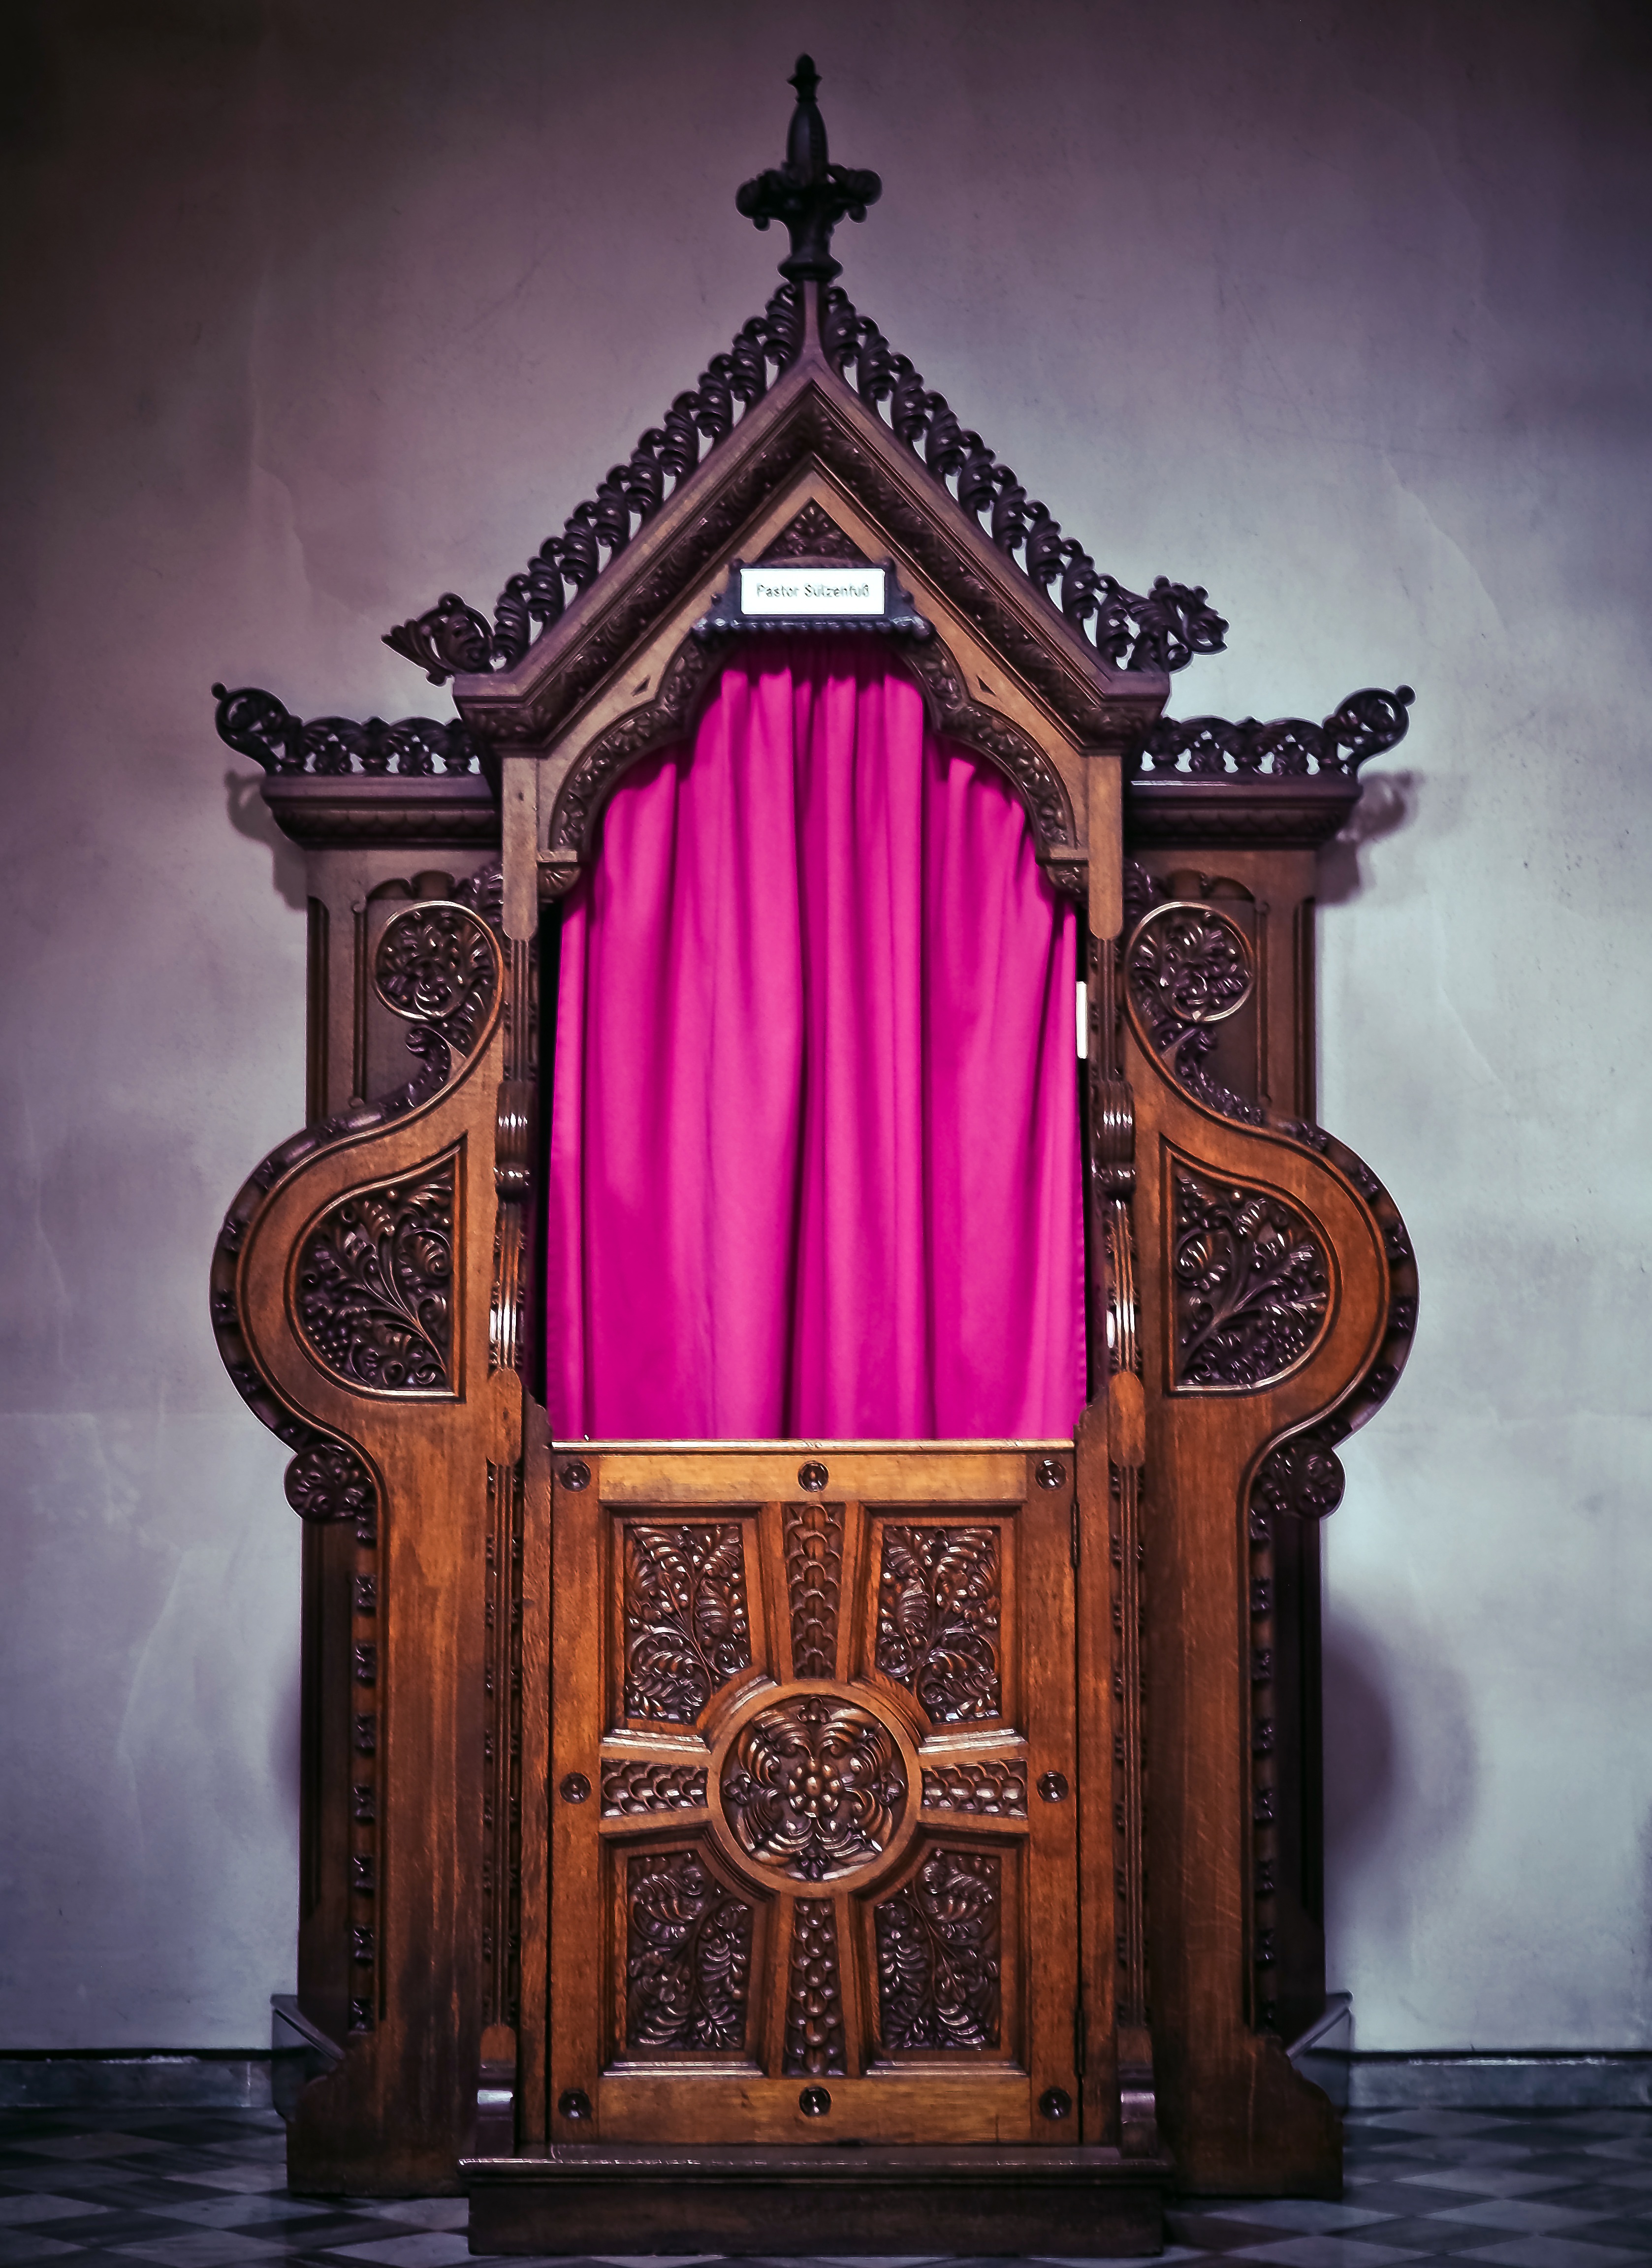
church, furniture, confession, confessional, temple, altar, believe, catholic church, monastery church, church buildings, furniture pieces, roman catholic, sacrament of penance, absolution, ursenkathedrale, beichth uschen